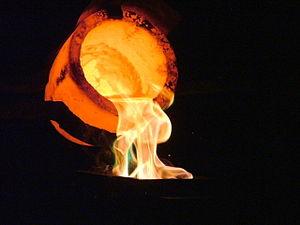
L'or est l'élément chimique de numéro atomique 79, de symbole Au. Ce symbole, choisi par Berzelius, est formé des deux premières lettres du mot latin aurum.